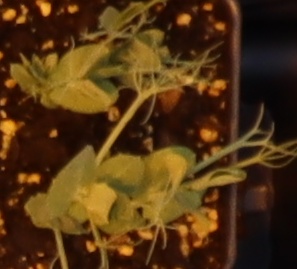
Label: Field Pea